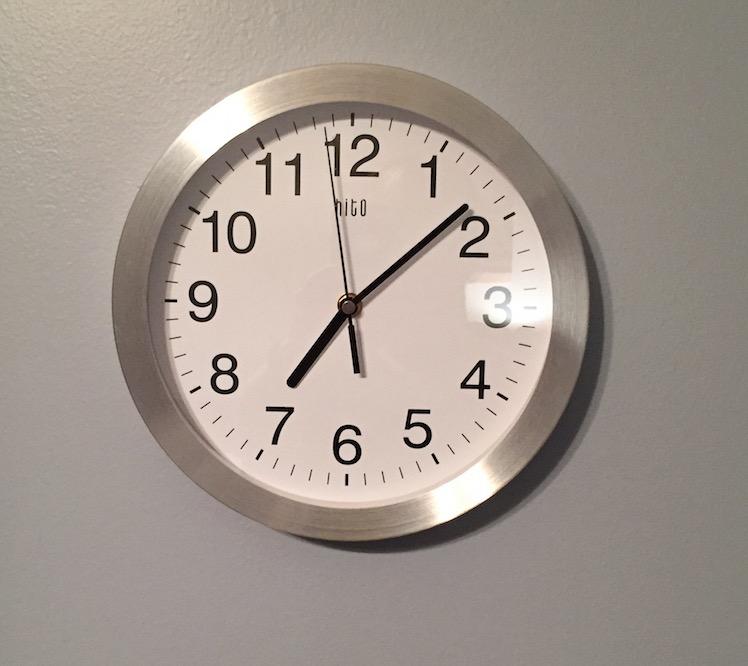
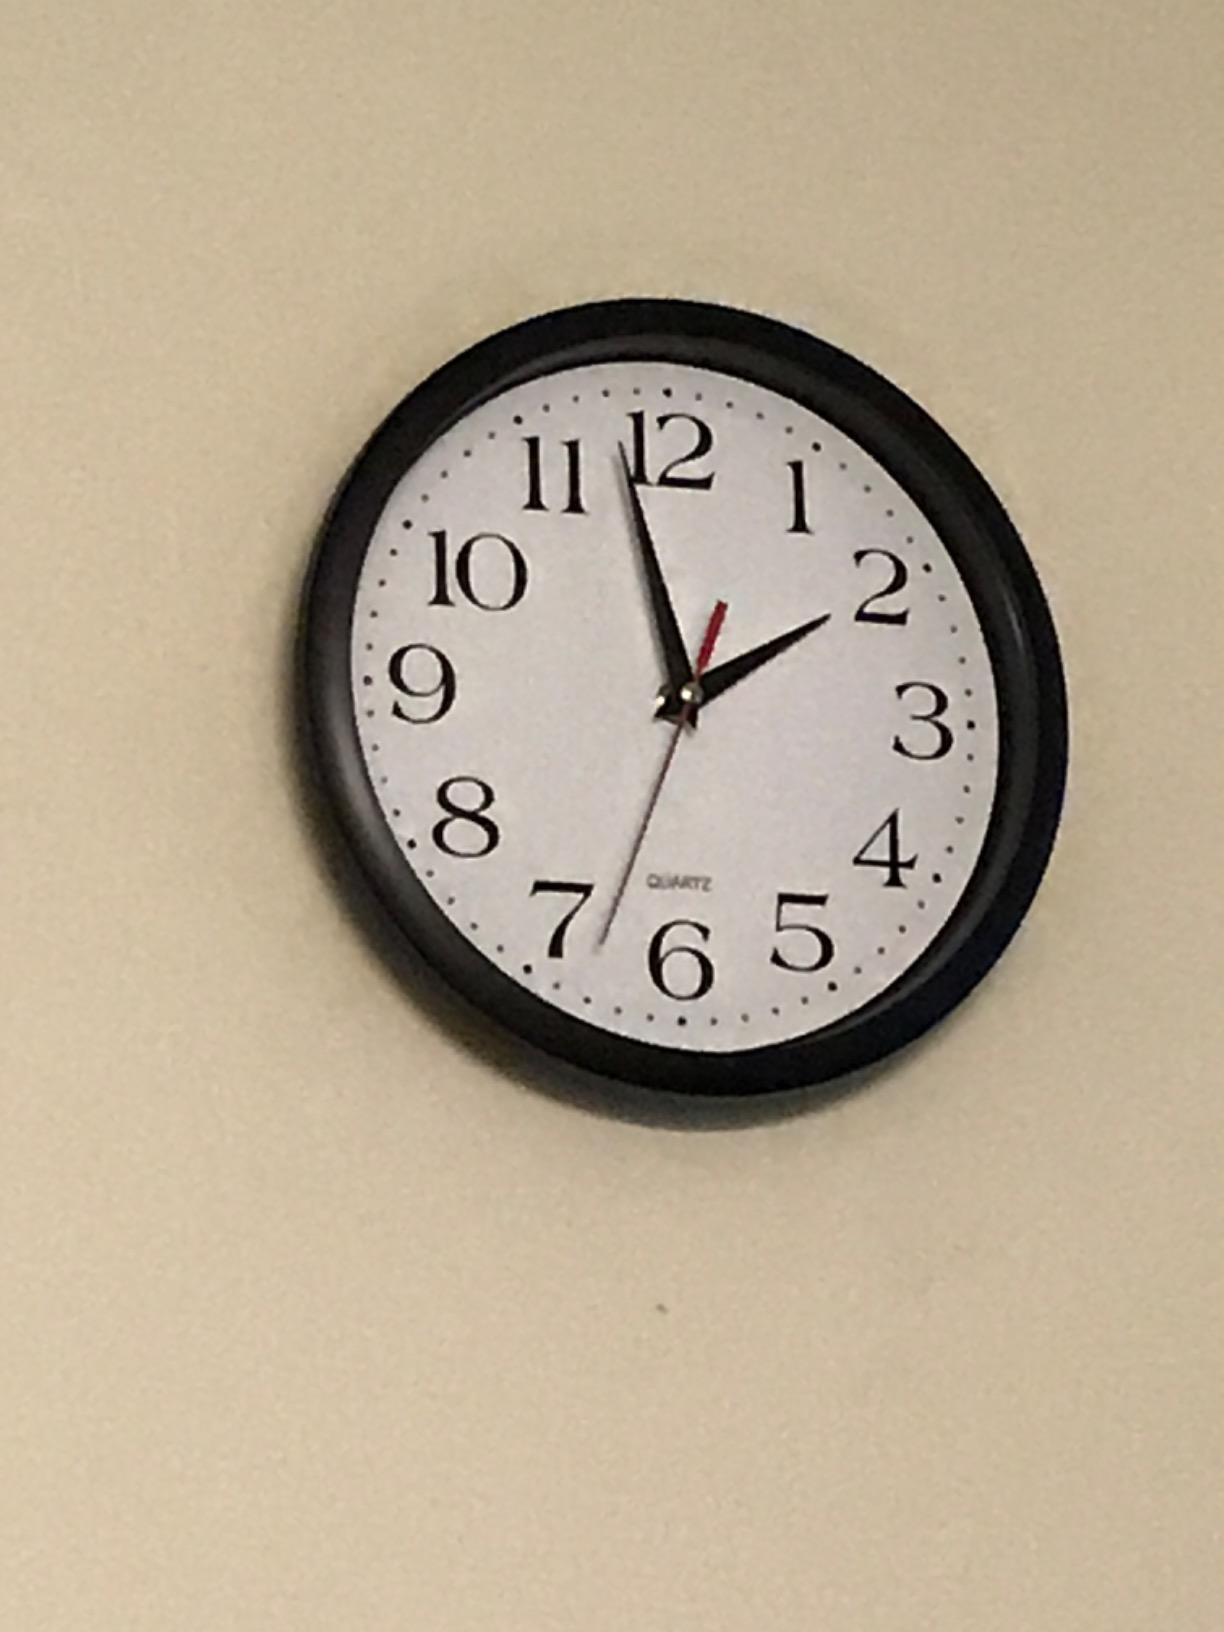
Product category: clock
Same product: no